Cinderella (Disney character)

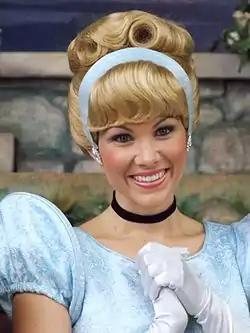
A cast member portrays Cinderella at Disneyland.

At the start of the film, the titular character Cinderella is working as a scullery maid in her own home for her stepfamily. She is close friends with the animals around the home; specifically, the birds, the mice who also live in the manor house, including Gus and Jaq, her pet dog Bruno and her father's horse Major.